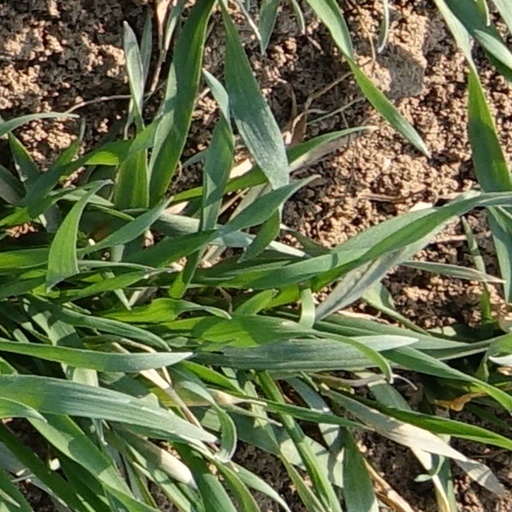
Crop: wheat